Redditch

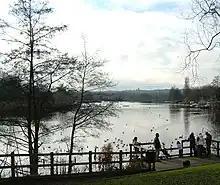
View across Arrow Valley Lake

Kingfisher Shopping Centre was opened in 1976 by the then Prime Minister James Callaghan and now forms the town's primary retail centre.